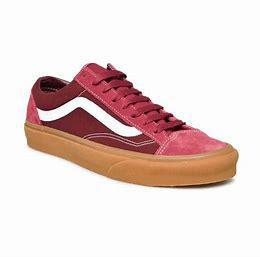
Brand: Vans
Model: Style 36